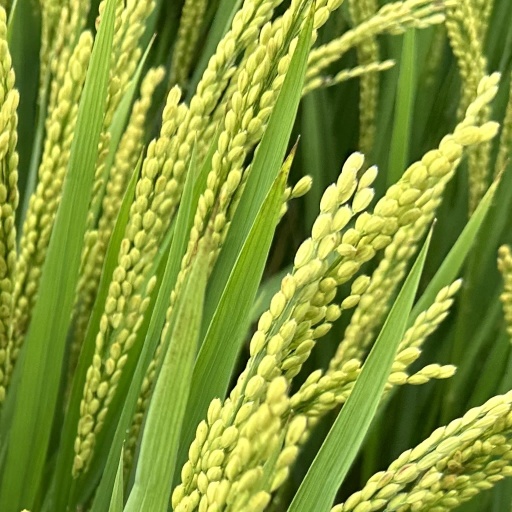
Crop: rice